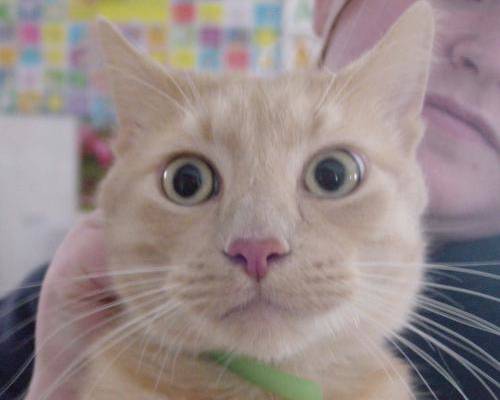
Label: cat